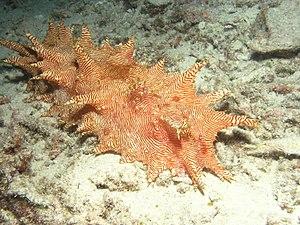
L’holothurie à lignes rouges est une espèce de concombre de mer de la famille des Stichopodidae.
Les Holothuries sont une classe d'animaux marins de l'embranchement des échinodermes au corps mou et oblong, et possédant un cercle de tentacules autour de la bouche. Elles sont aussi appelées concombres de mer ou bêches de mer, et possèdent une grande diversité de sobriquets sur les différentes côtes.
Thelenota est un genre de concombres de mer de l'ordre des Synallactida.